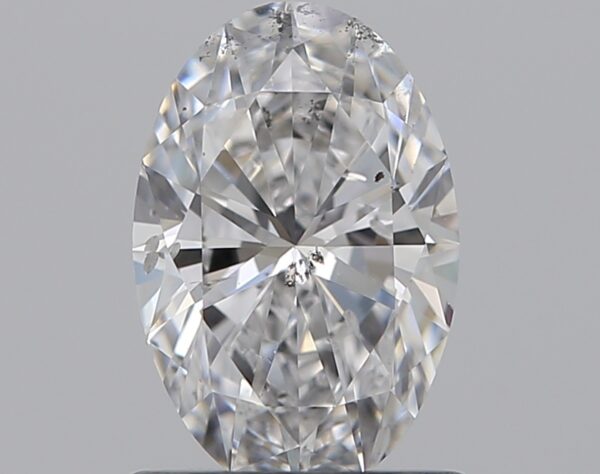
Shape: oval
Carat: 0.8
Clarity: SI2
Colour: D
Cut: EX
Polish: EX
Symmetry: VG
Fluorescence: M
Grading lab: GIA
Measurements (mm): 7.86 x 5.19 x 3.18